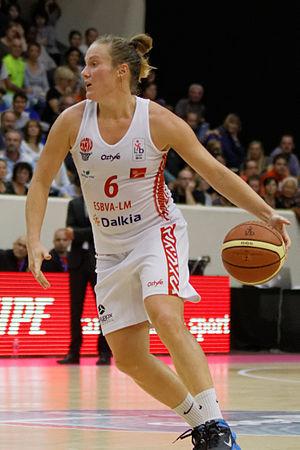
L’équipe de Suède de basket-ball représente la Fédération suédoise de basket-ball lors des compétitions internationales féminines.
Elin Eldebrink, est une joueuse suédoise de basket-ball mesurant 1,74 m.